Islamic Cultural Center of New York

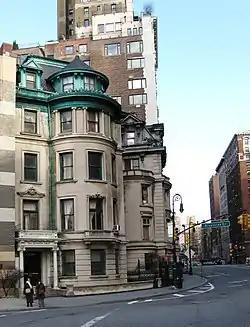
One Riverside Drive, the site of New York's first Islamic cultural center

Today, like most mosques, the mosque at the Islamic Cultural Center of New York is oriented toward Mecca at a heading of 58°. Consequently, the building is rotated 29° from Manhattan's north-south street grid, which in turn is rotated 29° from due north-south. The precise calculation of the direction from New York to Mecca was based on the great circle that produces the shortest distance between the two cities. As with many mosques, the direction of Mecca is marked inside by a niche on the wall, known as the mihrab. Placed in the center of the large room, the mihrab is ornamented with a large design. Additionally, next to the mihrab is the minbar, which is a staircase from which the imam leads prayer.